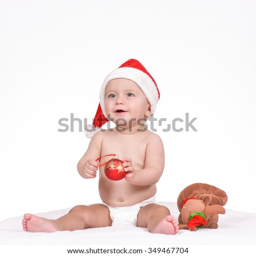
portrait of a little boy in hat holding toy on a white background .